Wartime collaboration

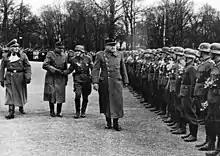
Vidkun Quisling (far right) and Jonas Lie inspect the Norwegian Legion

In France, a distinction emerged between the "collaborateur" (collaborator) and the "collaborationniste" (collaborationist). The term "collaborationist" is mainly used to describe individuals enrolled in pseudo-Nazi parties, often based in Paris, who